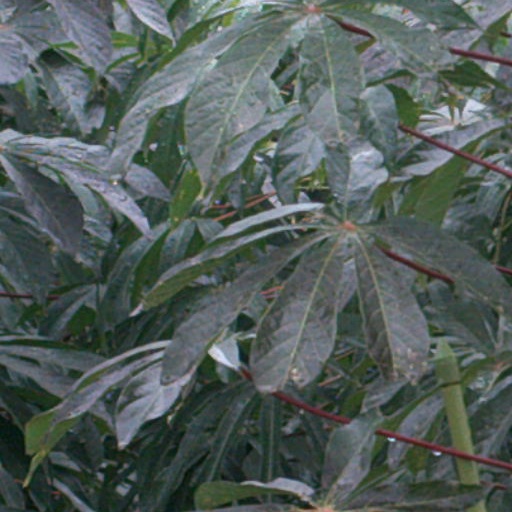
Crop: cassava